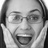
Emotion: surprise